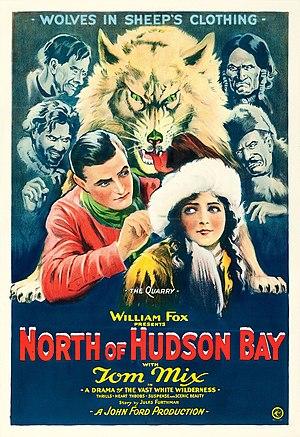
Le Pionnier de la baie d'Hudson est un film muet américain réalisé par John Ford, sorti en 1923.